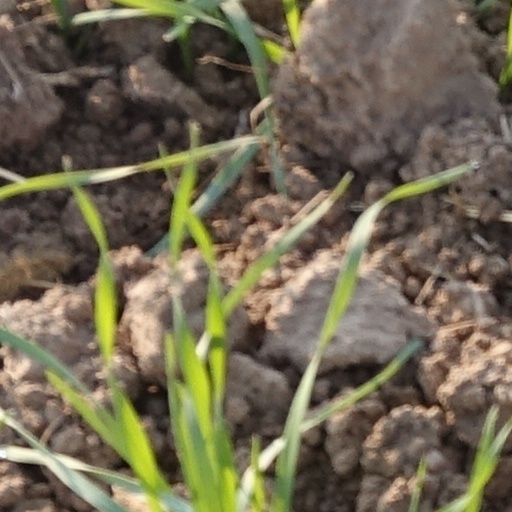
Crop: wheat